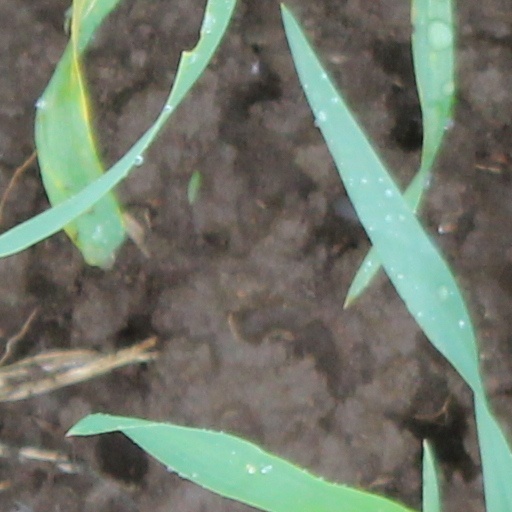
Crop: wheat